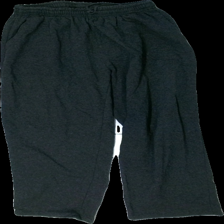
View: front
Type: Trousers
Category: Ladies
Brand: Not in the list
Brand text on label: tedo
Colors: Grey
Material: ?
Cut: Regular
Season: All
Damage location: middle right
Price range: <50
Recommended usage: Export
Description: grå mjukisbyxor, mycket noppriga